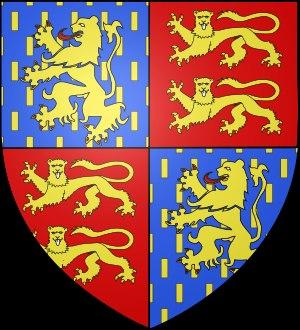
Jean V de Nassau-Dillenbourg, né le 9 novembre 1455 à Bréda, décédé le 30 juillet 1516 à Dillenbourg.